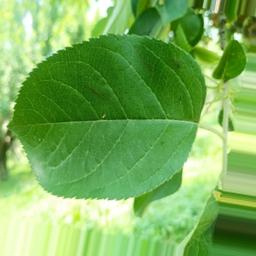
Label: Healthy